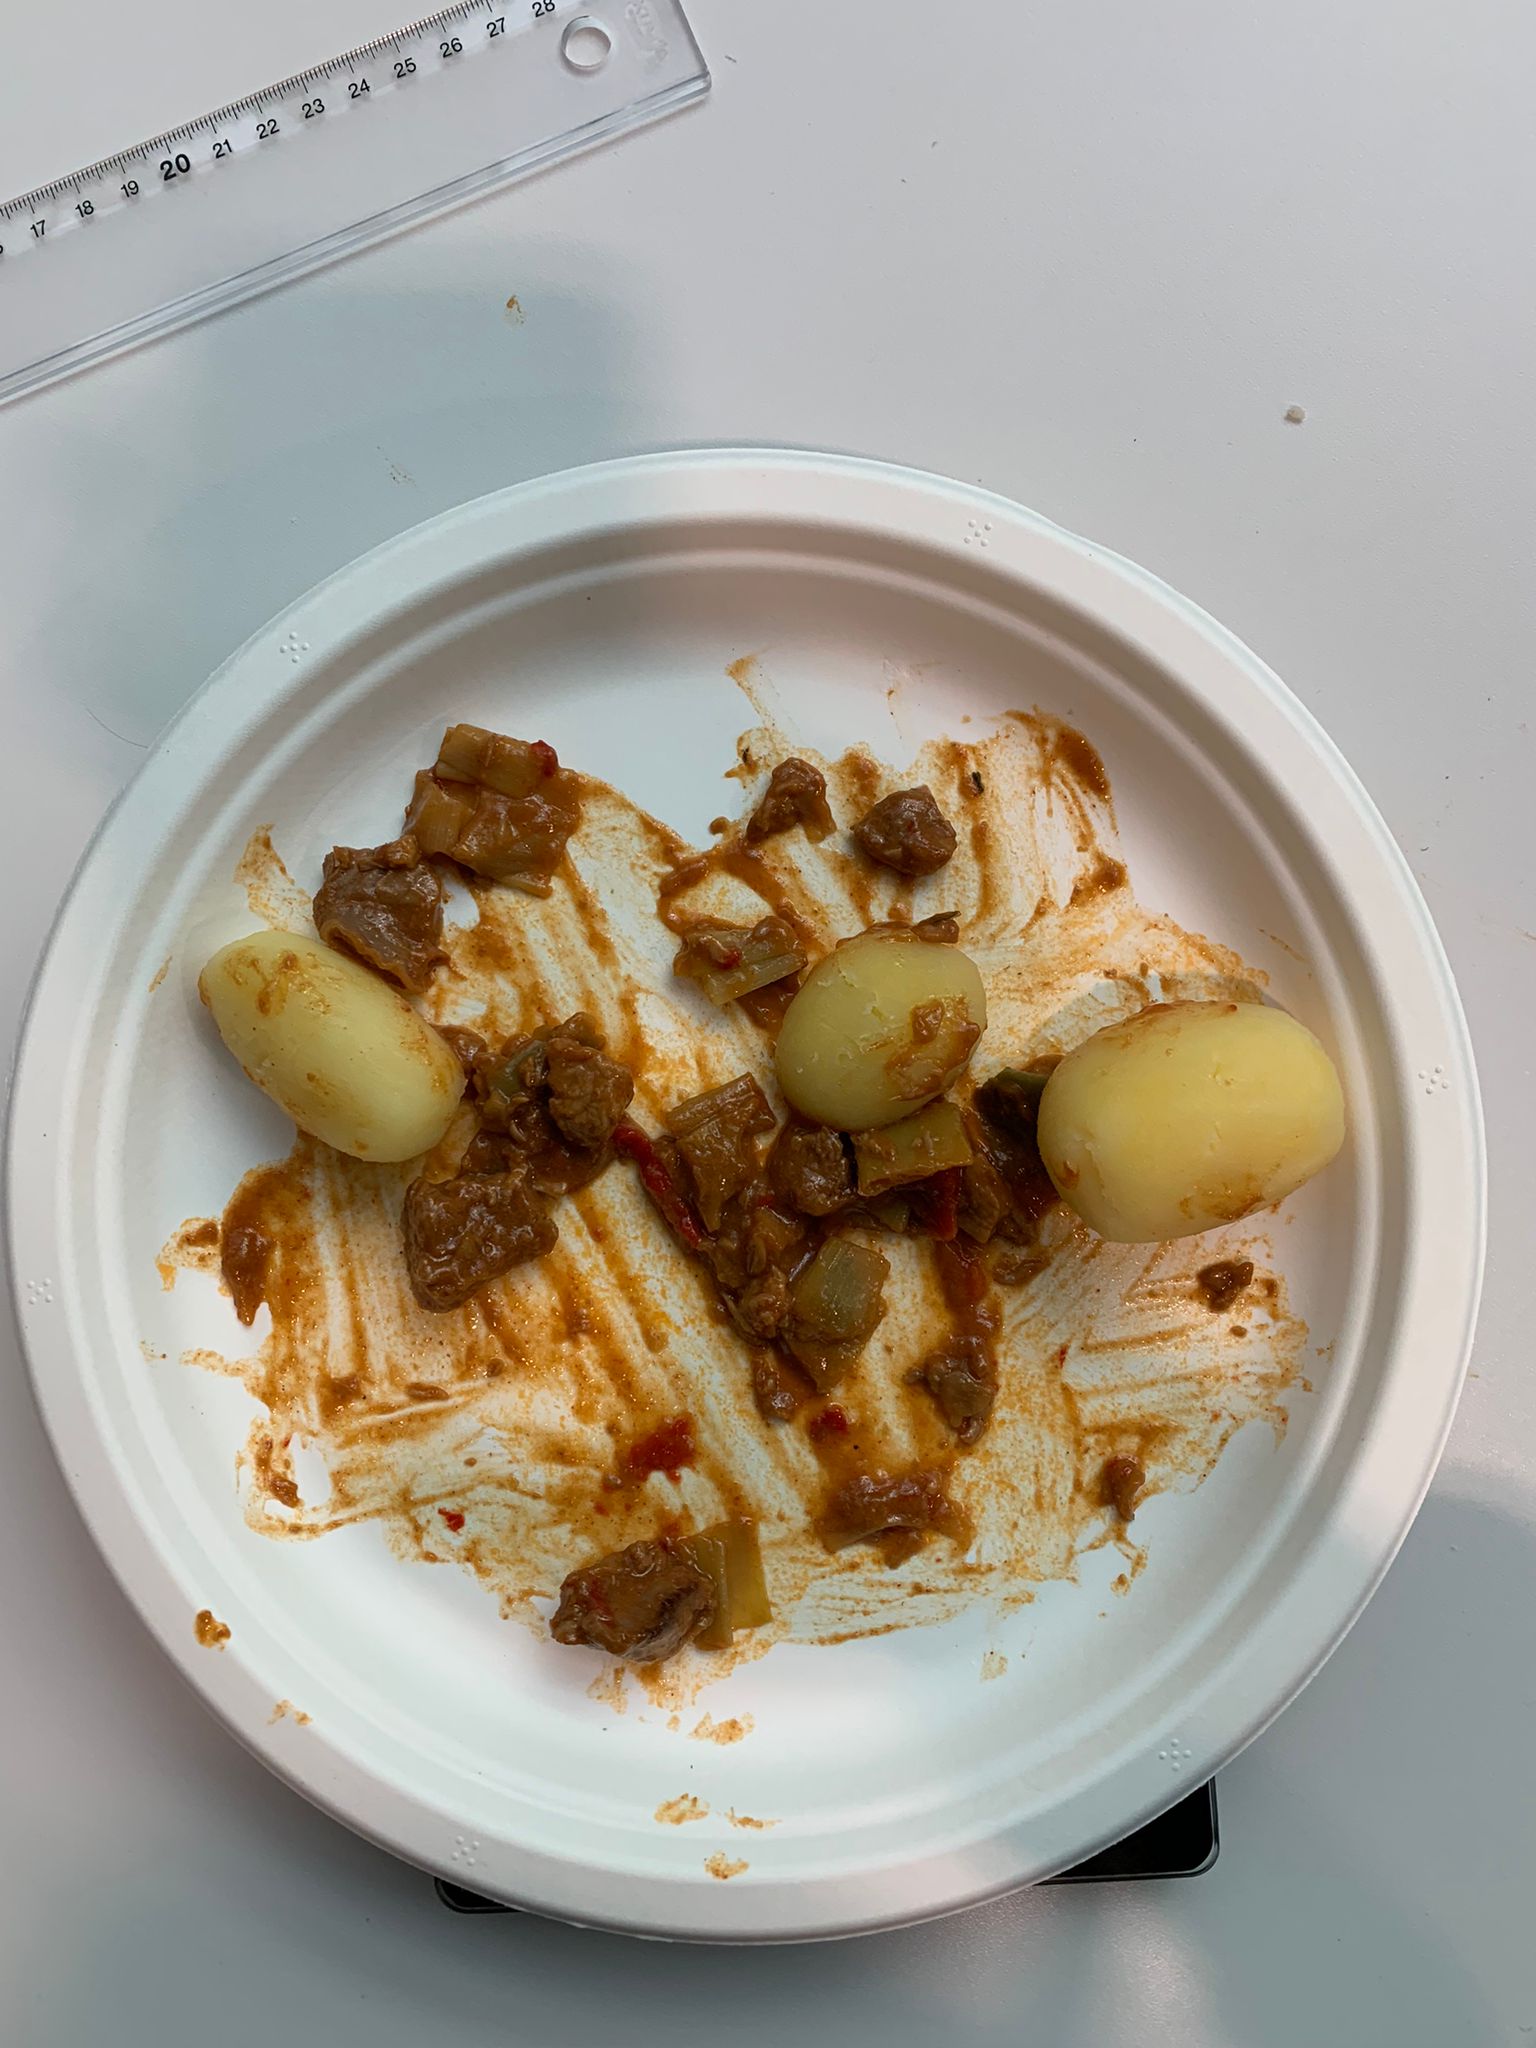
Ingredients: goulash, potatoes